Fast food

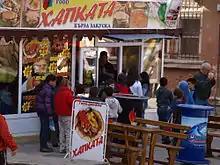
A fast-food kiosk in Yambol, Bulgaria

Chinese takeaways/takeout restaurants are particularly popular in Western countries such as the US and UK. They normally offer a wide variety of Asian food (not always Chinese), which has normally been fried. Most options are some form of noodles, rice, or meat. In some cases, the food is presented as a smörgåsbord, sometimes self service. The customer chooses the size of the container they wish to buy, and then is free to fill it with their choice of food. It is common to combine several options in one container, and some outlets charge by weight rather than by item. In large cities, these restaurants may offer free delivery for purchases over a minimum amount.